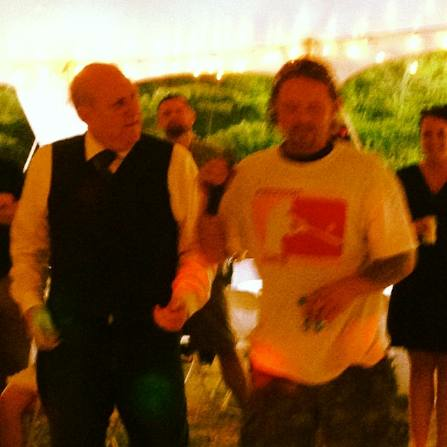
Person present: Yes